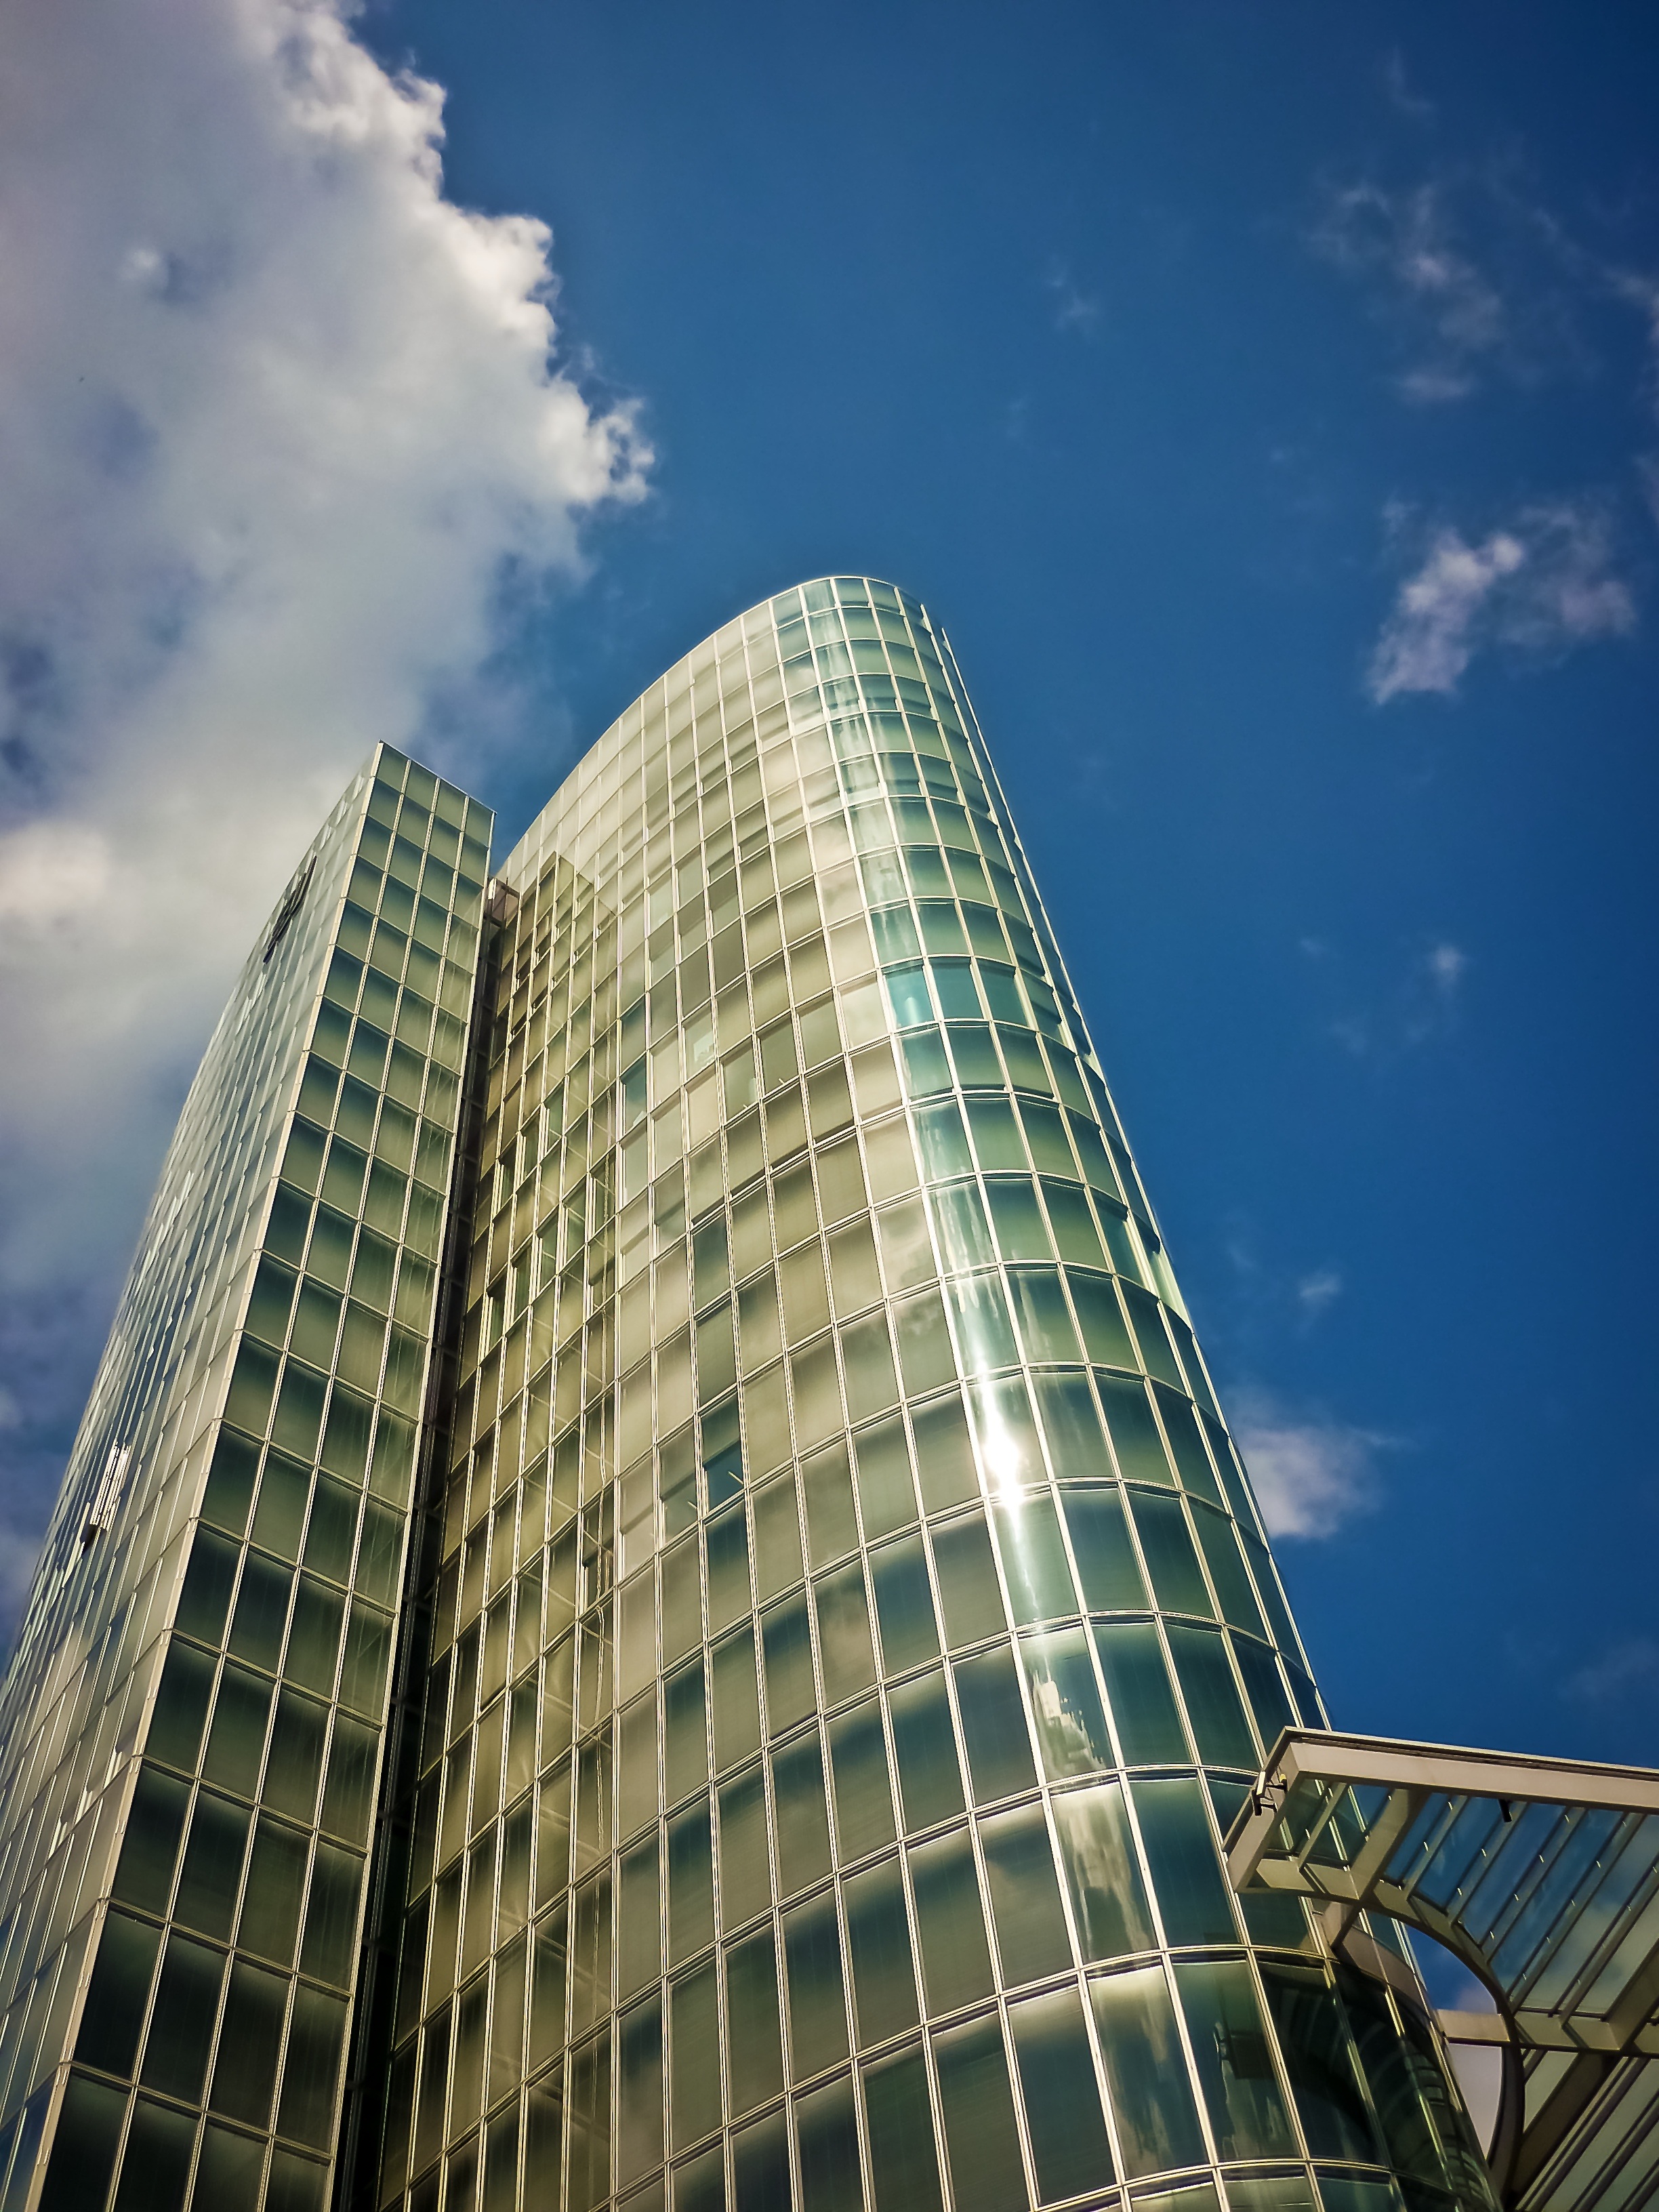
architecture, sky, sunlight, glass, building, city, skyscraper, cityscape, downtown, reflection, tower, landmark, facade, modern, office building, tower block, headquarters, metropolis, condominium, bluish, low angle shot, dusseldorf, urban area, metropolitan area